Chicago Bears

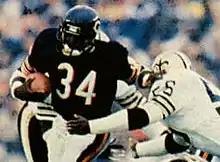
Payton set several franchise and NFL records in rushing during his 13-season career with the Bears.

After the merger, the Bears finished the 1970 season last place in their division, a repeat of their placing in the 1969 season. In 1975, the Bears drafted Walter Payton from Jackson State University with their first pick. He won the NFL Most Valuable Player award in the 1977–78 season. Payton would go on to eclipse Jim Brown's NFL career rushing record in 1984 before retiring in 1987, and would hold the mark until , when Emmitt Smith of the Dallas Cowboys surpassed it. Payton's career and personality would capture the hearts of Bear fans, who called him "Sweetness". He died from a rare form of liver cancer in 1999 at the age of 45.